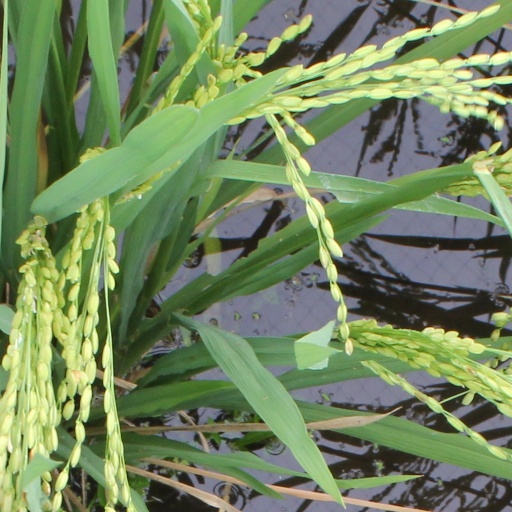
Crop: rice